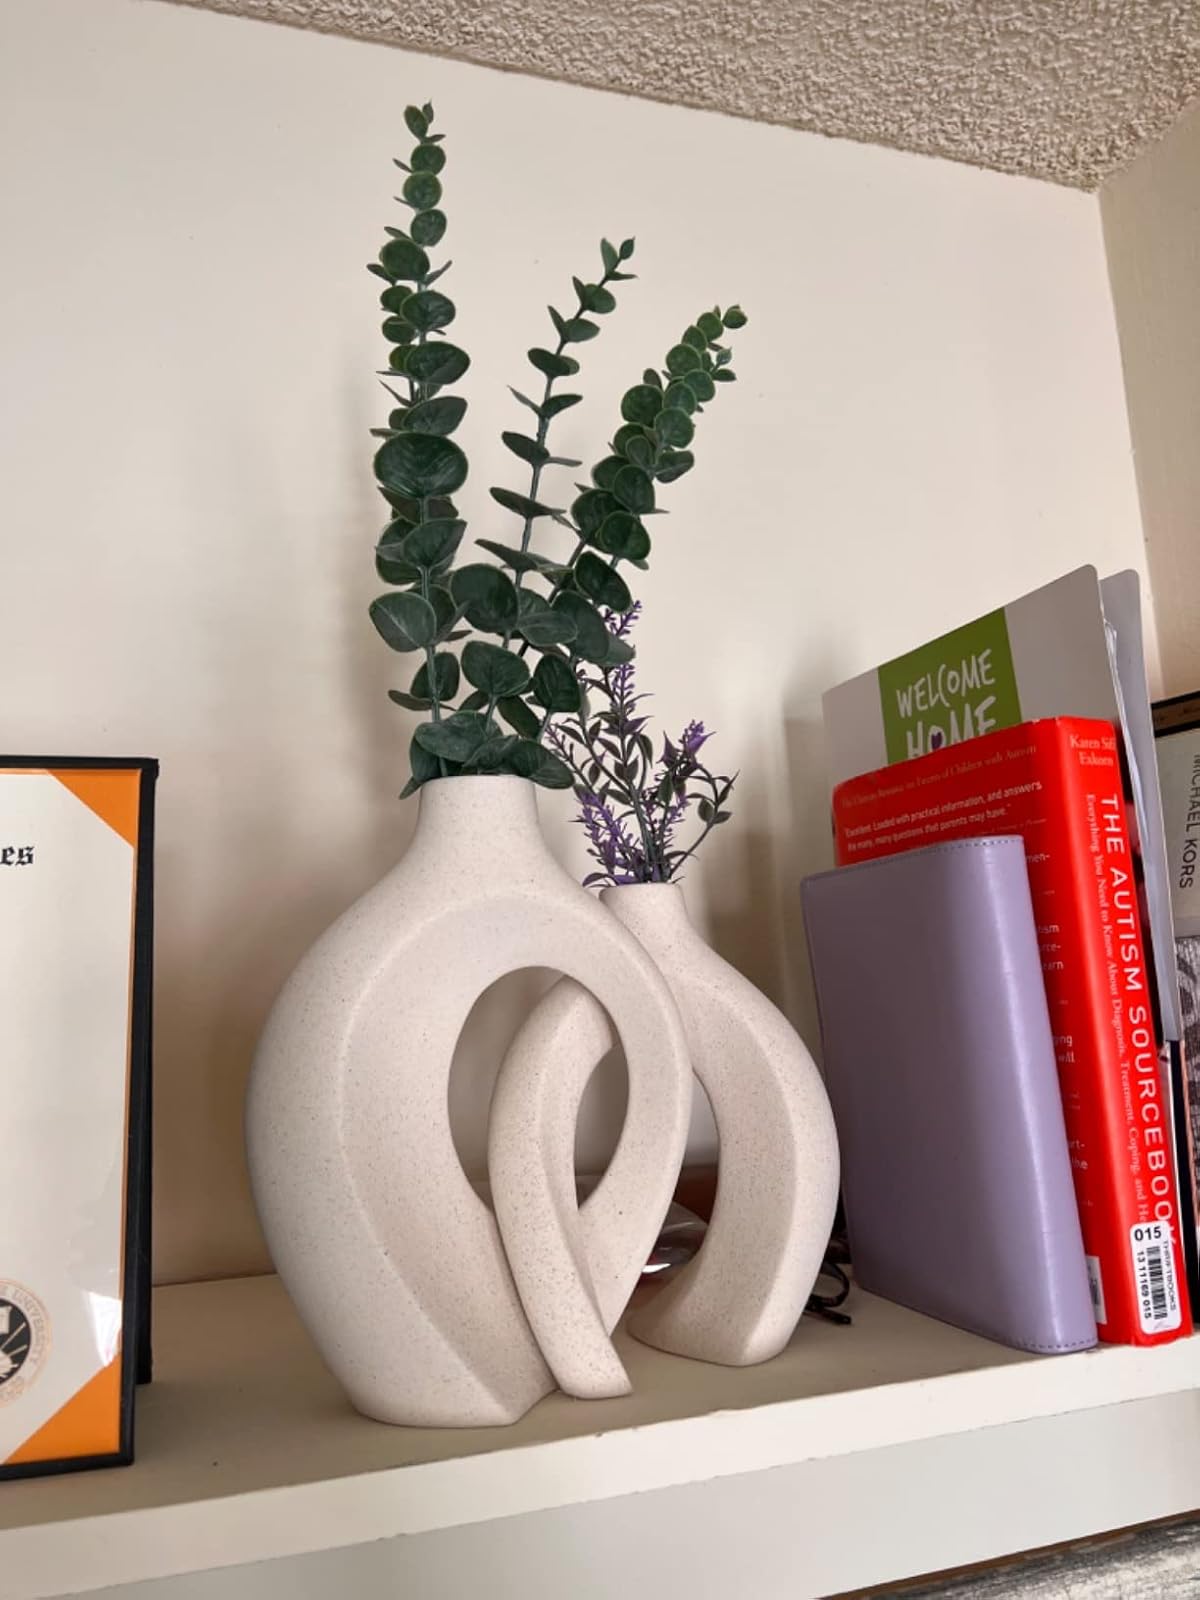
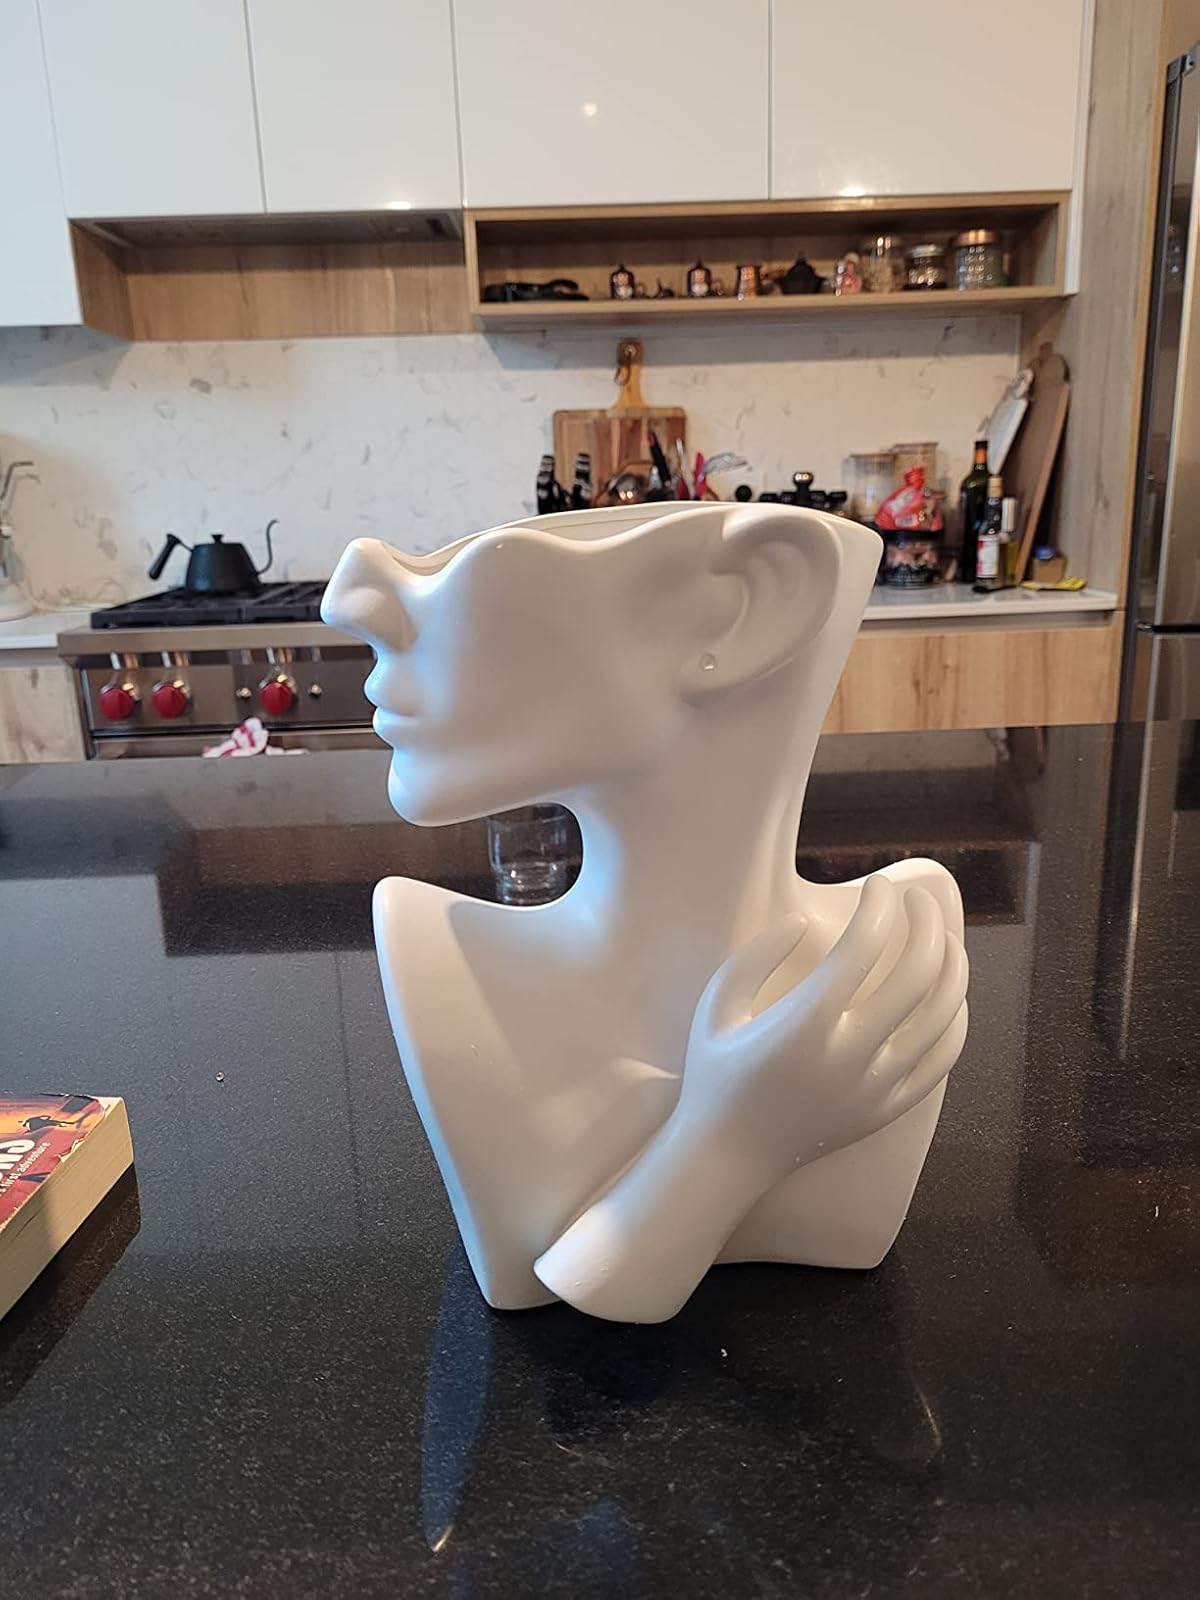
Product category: vase
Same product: no